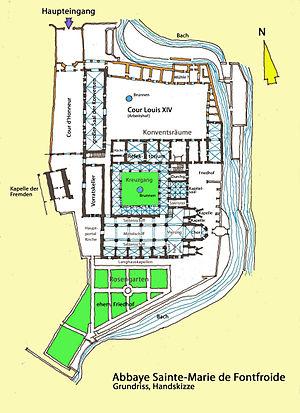
L’abbaye de Fontfroide est une abbaye cistercienne située sur le territoire de la commune de Narbonne, dans le département de l'Aude en France. Initialement abbaye bénédictine, elle est intégrée à l'ordre cistercien entre 1144 et 1145. Dans la seconde moitié du XIIᵉ siècle, elle reçoit d'importants dons en terres d'Ermengarde de Narbonne, puis au milieu du XIIIᵉ siècle, d'importants dons en terres et en nature d'Olivier de Termes qui lui permettent de réaliser de nouvelles constructions. Pendant la croisade des Albigeois, elle fut le fer de lance de l'orthodoxie catholique. Au XIVᵉ siècle, l'un de ses abbés, Jacques Fournier, est élu pape sous le nom de Benoît XII. L'abbaye est classée à partir de 1862 au titre des monuments historiques. Aujourd'hui, l'abbaye de Fontfroide est membre de la Charte des abbayes et sites cisterciens d'Europe.